Moribayassa

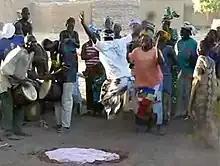
Moribayassa dance performed in Guinea

Moribayassa is a traditional dance that the Malinke people of West Africa first performed. Women generally engage in the dance to express their emotions and seek spiritual purification.